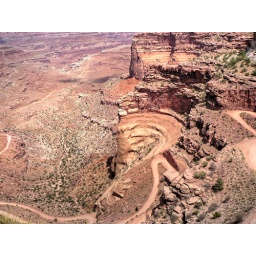
canyon land island in the sky 2